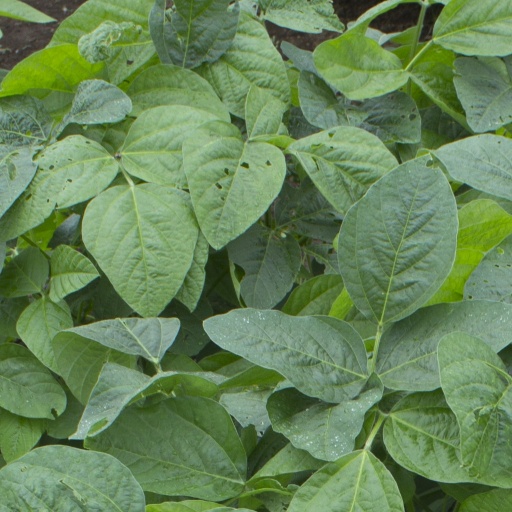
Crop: soybean